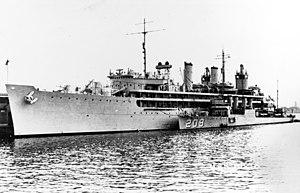
L'USS Long est un destroyer de classe Clemson mis en service dans l'United States Navy à la fin des années 1920. Il est l'unique navire nommé en l'honneur de John Davis Long, un juriste, écrivain et homme politique américain.